Biopython

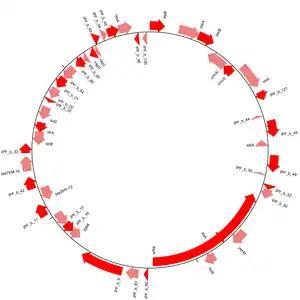
Figure 3: A diagram of the genes on the pKPS77 plasmid, visualised using the GenomeDiagram module in Biopython

The GenomeDiagram module provides methods of visualising sequences within Biopython. Sequences can be drawn in a linear or circular form (see Figure 3), and many output formats are supported, including PDF and PNG. Diagrams are created by making tracks and then adding sequence features to those tracks. By looping over a sequence's features and using their attributes to decide if and how they are added to the diagram's tracks, one can exercise much control over the appearance of the final diagram. Cross-links can be drawn between different tracks, allowing one to compare multiple sequences in a single diagram.